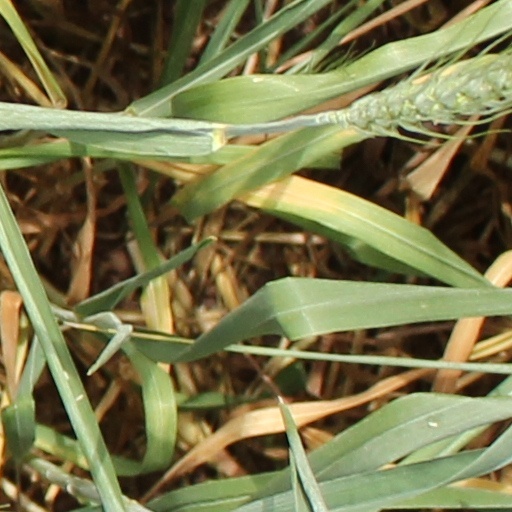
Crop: wheat